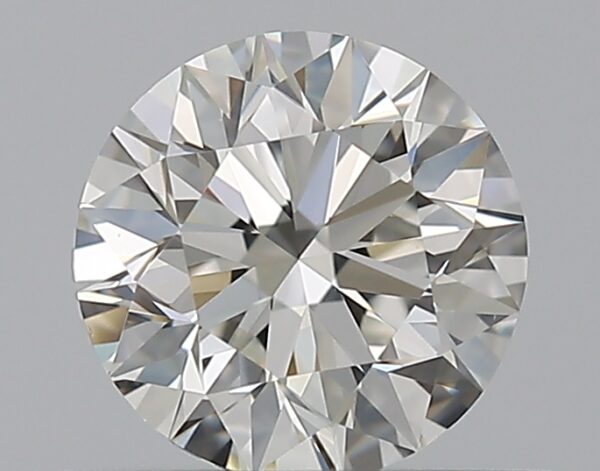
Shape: round
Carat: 0.5
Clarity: VS1
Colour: G
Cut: EX
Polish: EX
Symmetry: EX
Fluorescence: N
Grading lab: GIA
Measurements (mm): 5.04 x 5.07 x 3.17